The Last Precinct

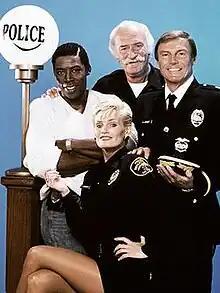
publicity shot of cast

The Last Precinct is an American police comedy-drama television series that premiered on NBC January 26, and then aired weekly from April 11 to May 30, 1986, on Friday nights at 9:00pm. The series stars Adam West as Capt. Rick Wright, leading a group of misfit police academy rejects. The pilot for the Stephen J. Cannell series debuted after Super Bowl XX in 1986, but the show was canceled within two months of its April premiere. This was the only sitcom from Stephen J. Cannell Productions.